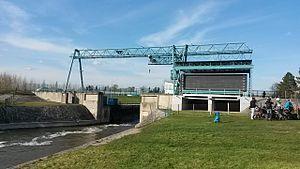
Tass est un village et une commune du comitat de Bács-Kiskun en Hongrie.